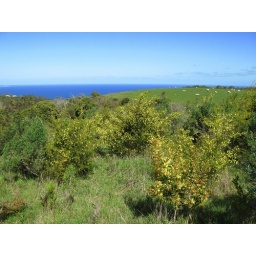
Sheep in a pasture along the Great Ocean Road, southwest of Melbourne, Australia, along the coast of Bass Strait and the Southern Ocean